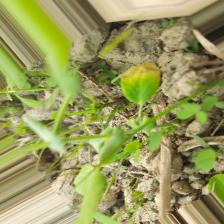
Label: Ascochyta blight